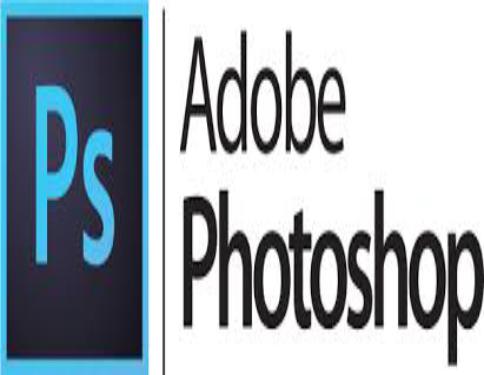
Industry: Others